Reduced-gravity aircraft

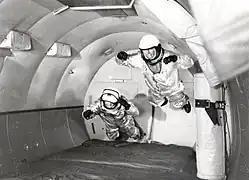
Project Mercury astronauts on board a C-131 Samaritan flying as the "vomit comet" in 1959

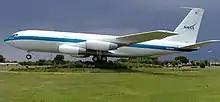
KC-135 0-G aircraft nicknamed "Vomit Comet"

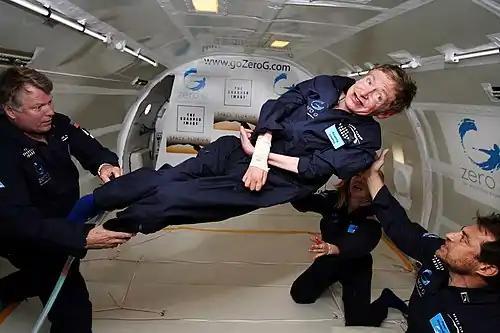
Physicist Stephen Hawking on board a reduced-gravity aircraft in April 2007

A reduced-gravity aircraft is a type of fixed-wing aircraft that provides brief near-weightless environments for training astronauts, conducting research, and making gravity-free movie shots.